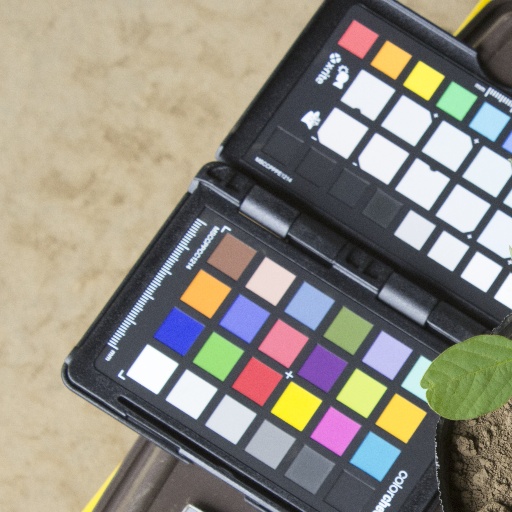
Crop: soybean